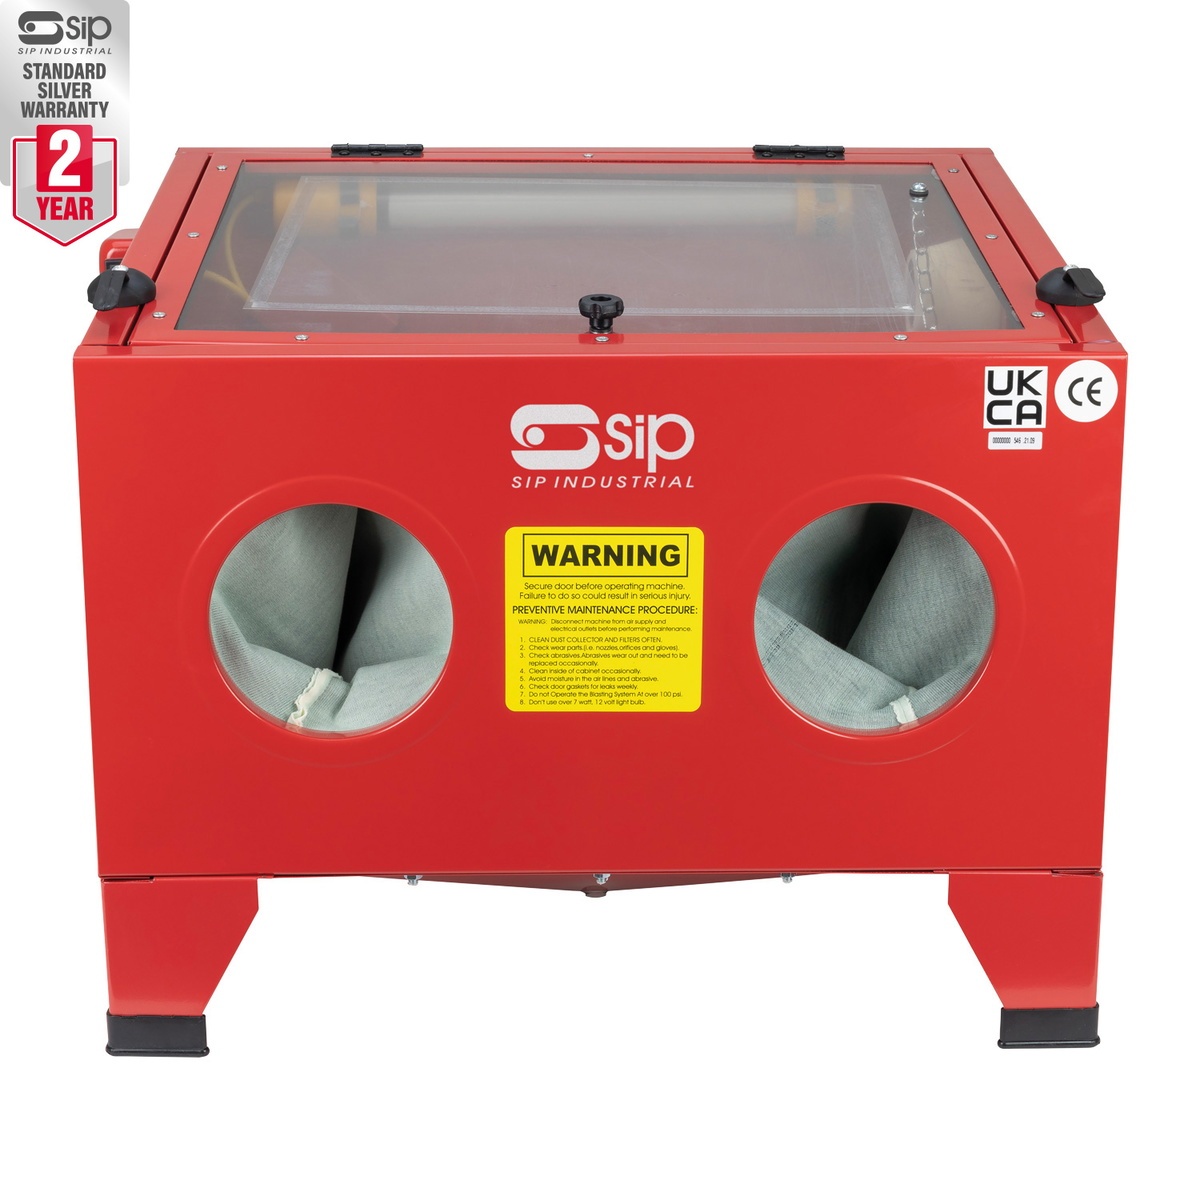
SIP 03868 Medium Sandblast Cabinet
Product Description Technical Specification Warranty Details Product Number: 03868 The SIP Medium Sandblast Cabinet is designed for quick, efficient and high-quality sandblasting performance perfect for a variety of applications, including cleaning and stripping of rust, paints and other unwanted debris, blending, smoothing and finishing, deburring and general surface preparation work. An automatic shut-off function substantially improves user safety and reduces the risk of potential injury. A one-piece seamless design adds further durability. This cabinet is ideal for working with different materials including a selection of woods and metals. An essential cleaning machine for any garage or workshop environment. 7CFM (198ltr/min) average working air consumption Easy removal of rust, paint, and unwanted debris from a range of surfaces including a selection of woods and metals Automatic air shut-off reduces risk and improves user safety substantially Manufactured from high-quality and heavy-duty steel One-piece seamless design for added durability SIP 2-Year Standard Silver Warranty ITEM NO: 03868 Input Supply: 230v (13A) Av. Air Consumption: 7.00CFM (198ltr/min) Max. Air Pressure: 125psi (8.6bar) Media Capacity: 7.5ltr New Grade - 24 Months Warranty from purchase is available on this product.
Brand: SIP
Category: Hardware > Tools > Abrasive Blasters > Cabinet Blasters